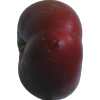
Label: nectarine_flat